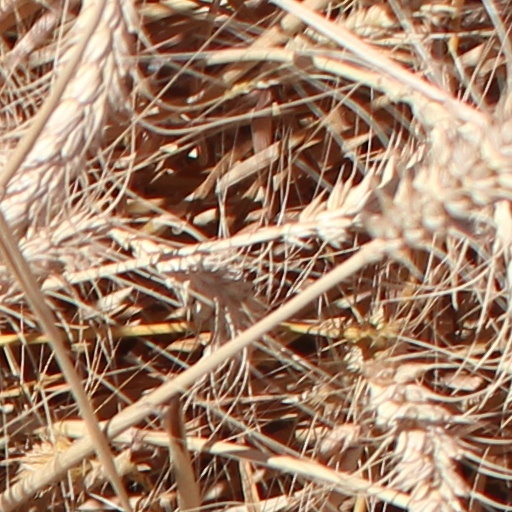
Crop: wheat